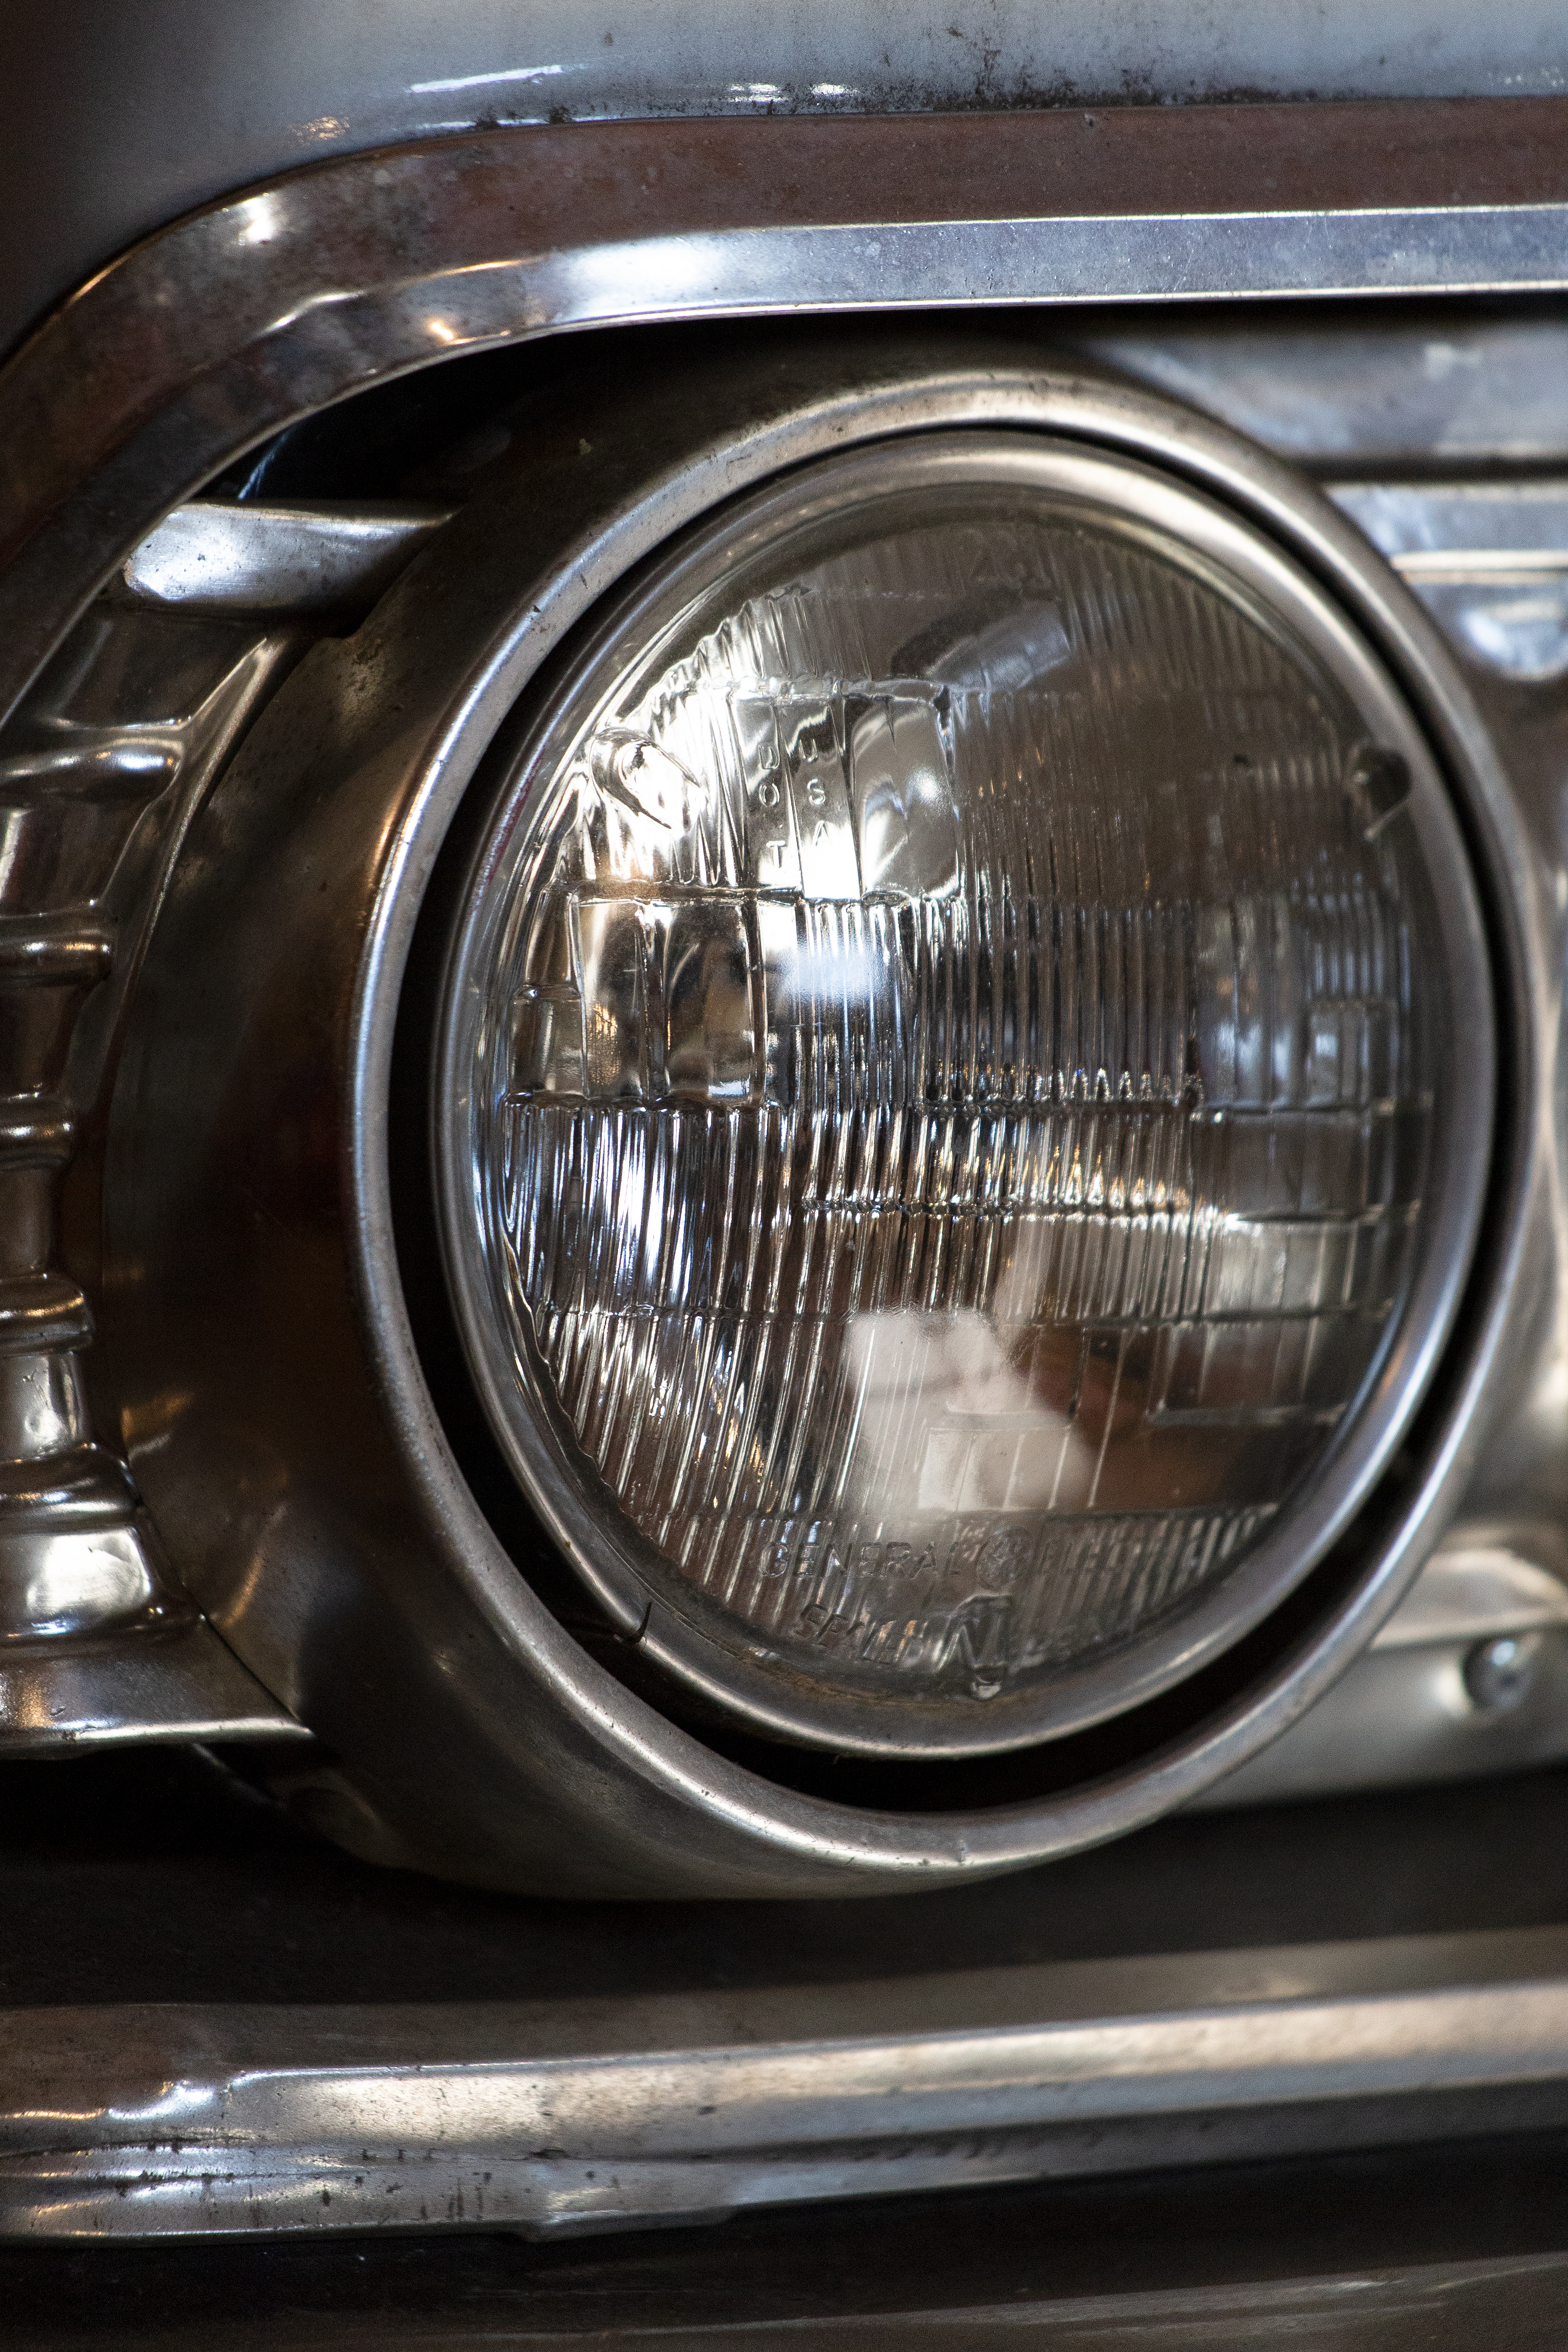
headlamp, motor vehicle, automotive lighting, vehicle, car, light, automotive exterior, automotive design, classic, bumper, auto part, classic car, grille, vintage car, Automotive fog light, full size car, antique car, sedan